Salvador Abascal

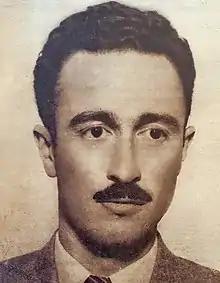
Abascal,

Salvador Abascal Infante (18 May 1910 – 30 March 2000) was a Mexican politician and leading exponent of Mexican synarchism. For a time, he was the leader of the National Synarchist Union (UNS). Abascal represented the orthodox Catholic tendency within the movement.